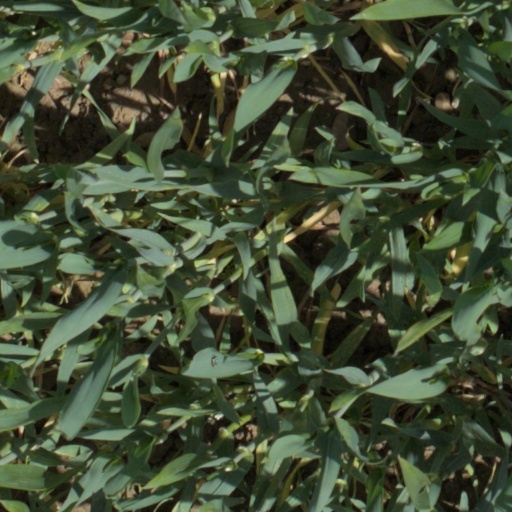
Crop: wheat